Joseph Fürst

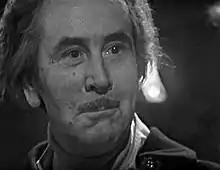
in "Doctor Who":"The Underwater Menace" (1967)

Joseph Fürst (13 February 1916 – 29 November 2005) was an Austrian-born international film and television actor known for his English language roles in Britain and Australia, after first appearing on the Canadian stage.